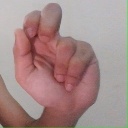
अक्षर: ढ